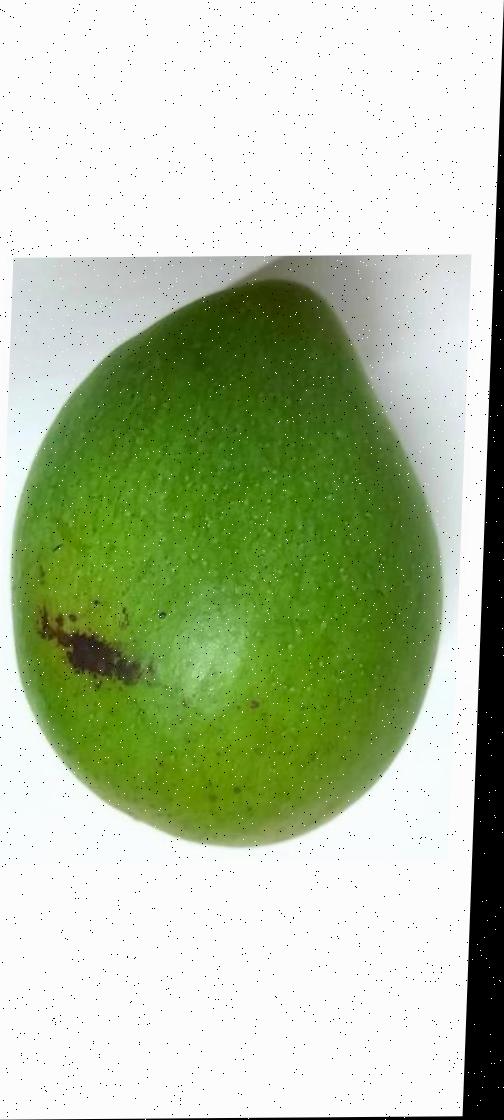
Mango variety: Amrapali